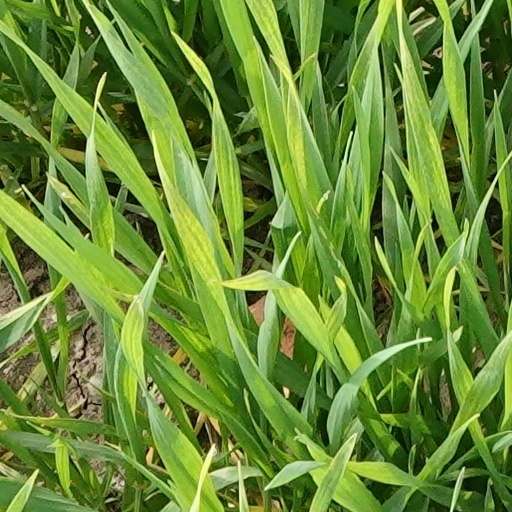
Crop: wheat